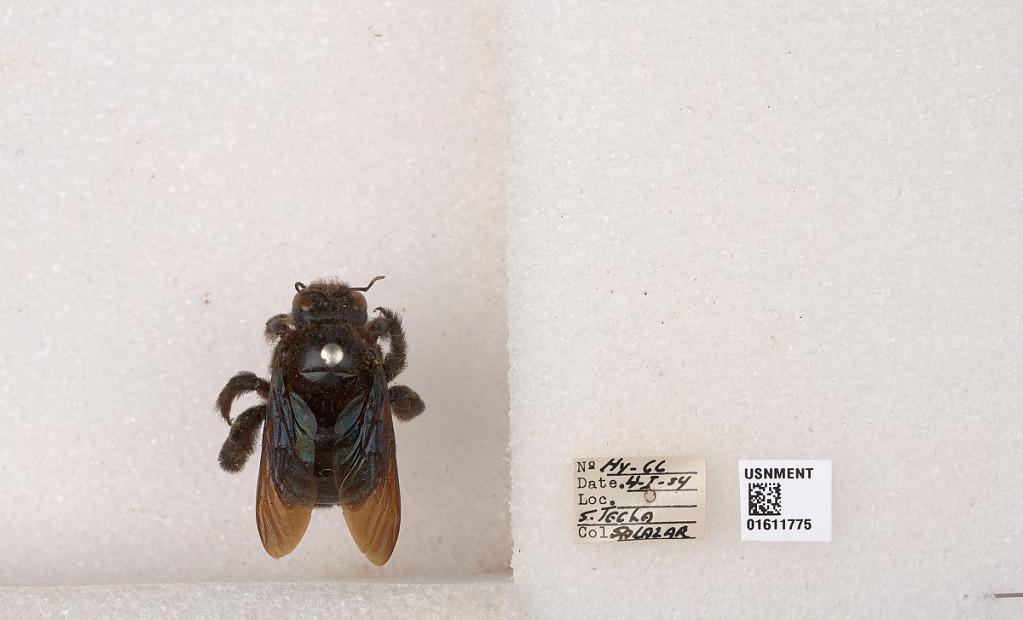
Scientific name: Xylocopa
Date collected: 1954-1-1
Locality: Santa Tecla